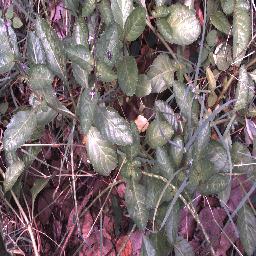
Label: snake_weed